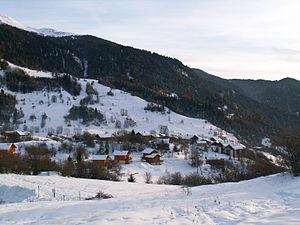
Le village de Notre Dame du pré, vu du centre l'Alpestre. Derrière, les pistes de ski. La crête visible au fond, monte vers le mont des Archers.
La liste des stations de sports d'hiver de Savoie présente l'ensemble des villages et stations de sports d'hiver situés sur le territoire de la Savoie, qui correspond aux deux départements français de la Savoie et de la Haute-Savoie.
Notre-Dame-du-Pré est une commune française située dans le département de la Savoie, en région Auvergne-Rhône-Alpes. Village de montagne du massif de la Vanoise, en Tarentaise, il comptait 249 habitants en 2017.